Henry Tonks

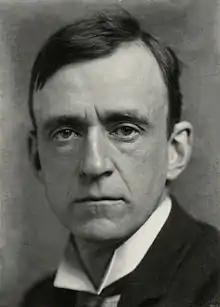
Tonks, photograph by George Charles Beresford, 1902

Henry Tonks, FRCS (9 April 1862 – 8 January 1937) was a British surgeon and later draughtsman and painter of figure subjects, chiefly interiors, and a caricaturist. He became an influential art teacher.